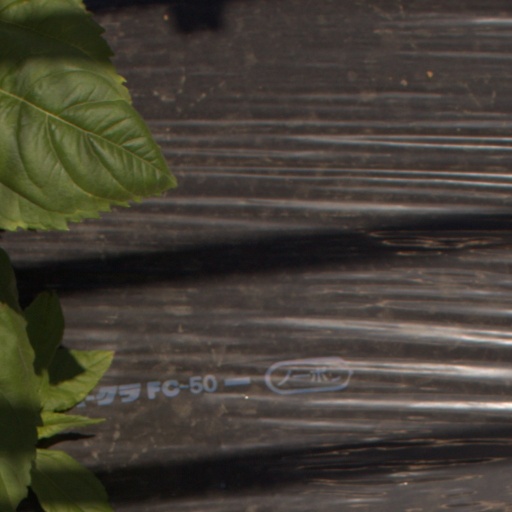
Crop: Jerusalem artichoke